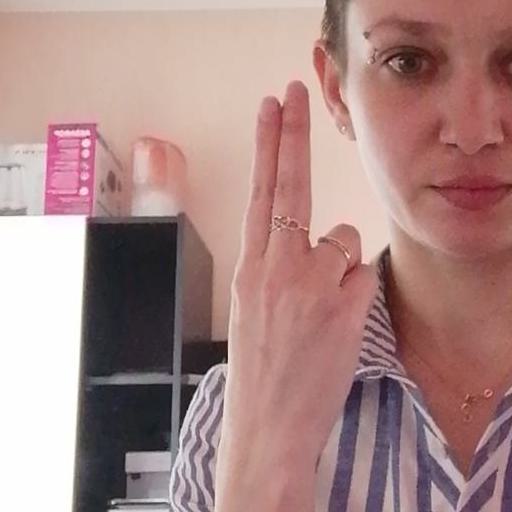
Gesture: two_up_inverted